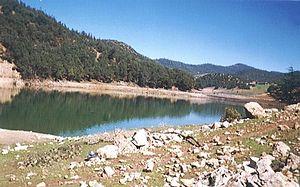
licence GFDL photo: personnelle Hadraj Said hadraj@gmail.com
Aguelmame Abekhane, qui signifie en Tamazight le lac noir, est un lac de montagne d'origine karstique de forme ovale, long de quelque 700 m et de large de 500 m, 1700m d'altitude sa profondeur est de 2 mètres, et d'une capacité de 120.000 m3.
Aguelmame Tifounassine est un lac du Moyen Atlas situé à 40 km d'Azrou. Il fait partie du parc national d'Ifrane.
Tiguelmamine pluriel du diminutif du mot berbère « Aguelmame » qui signifie « lac », est situé à 35 kilomètres de Khénifra au cœur de la cèdraie d'Ajdir Izayane dans le Moyen Atlas, au Maroc, à 1 630 m d'altitude. Tout le lac et sa bordure. La profondeur est de 20 m et sa superficie de 13 Ha. Vu sa forme géomorphologigue, le lac se présente comme des lunettes circulaires : il s'agit de deux étangs côte à côte.
Aguelmam Azegza est un lac naturel localisé à l’est de la ville de Khénifra au Maroc, à une vingtaine de kilomètres à vol d'oiseau. Situé dans la grande cédraie d'Ajdir n-Izaïane, il fait partie du parc national de Khénifra.
Aguelmame N'Miaami est un lac du Moyen Atlas, province de Khénifra.
Le lac ou Daït Iffer est situé dans la Province d'Ifrane, au Maroc, et fait partie de la série des Daiat à une douzaine de kilomètres de la ville d'Ifrane.
Le parc national de Khenifiss et la lagune de Khenifiss, ou lagune de Naïla, sont un lieu naturel et biologique qui possède un immense potentiel écotouristique, ils se trouvent entre les villes de Tan Tan et de Tarfaya. La valeur naturelle du site est rehaussée par la présence de vestiges archéologiques préhistoriques et historiques.
Le lac Daït Ifrah est situé au nord du Moyen Atlas central, à une distance d'environ 30 km d'Ifrane. C'est l'un des plus grands lacs de la région, avec une superficie estimée à 250 ha qui connaît d'importantes fluctuations selon les années et les saisons. Situé au fond d'une cuvette karstique de forme ovale, la profondeur maximale est de 8 m. Aux eaux stagnantes eutrophes bien ensoleillées, ce lac est essentiellement alimenté par la nappe phréatique, les eaux de ruissellement et la fonte des neiges. La flore aquatique est composée essentiellement de Ranunculus millifoliatus, de Potamogeton pectinatus et de Tolypella hispanica.